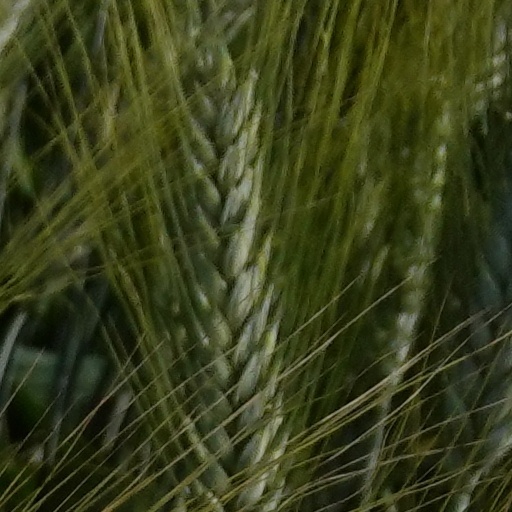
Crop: wheat